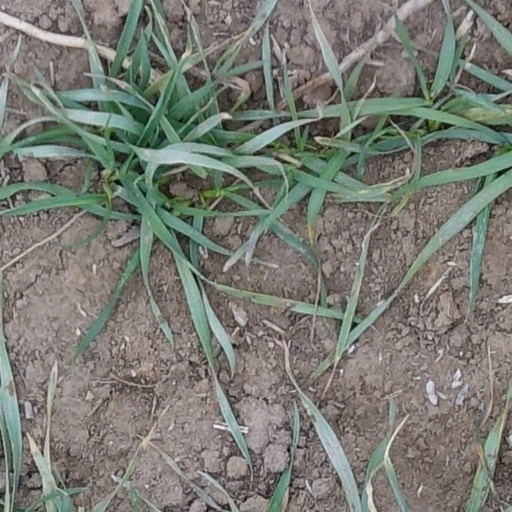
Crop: wheat